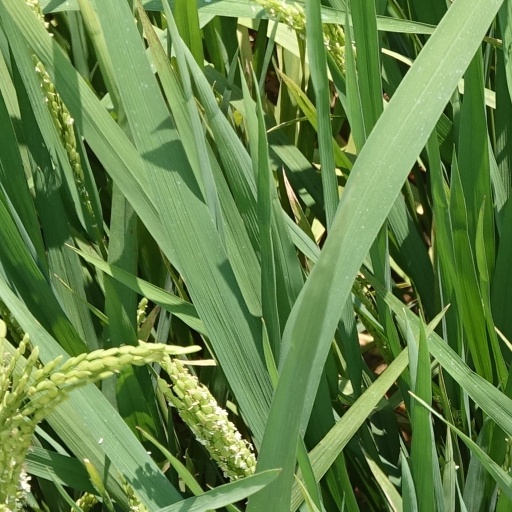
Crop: rice